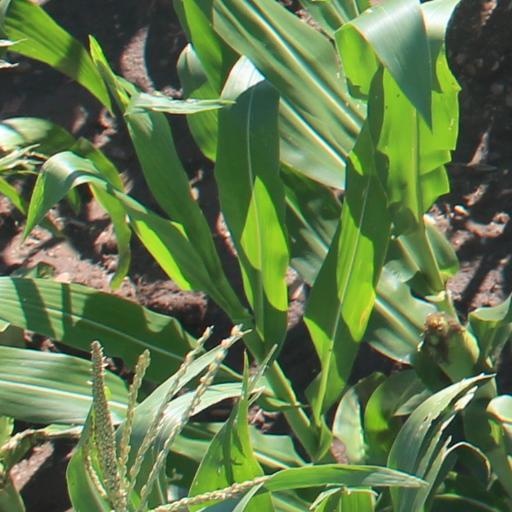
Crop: maize; corn